Thomas Harriot

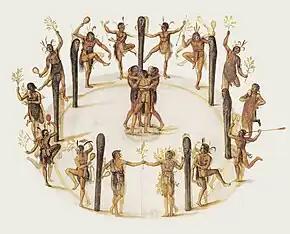
Watercolour by John White of Roanoke Indians

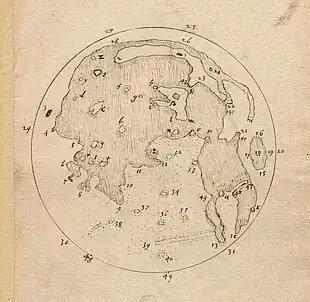
Harriot's illustration of the Moon from 1609.

After his graduation from Oxford in 1580, Harriot was first hired by Sir Walter Raleigh as a mathematics tutor; he used his knowledge of astronomy/astrology to provide navigational expertise, help design Raleigh's ships, and serve as his accountant. Prior to his expedition with Raleigh, Harriot wrote a treatise on navigation. He made efforts to communicate with Manteo and Wanchese, two Native Americans who had been brought to England. Harriot devised a phonetic alphabet to transcribe their Carolina Algonquian language.